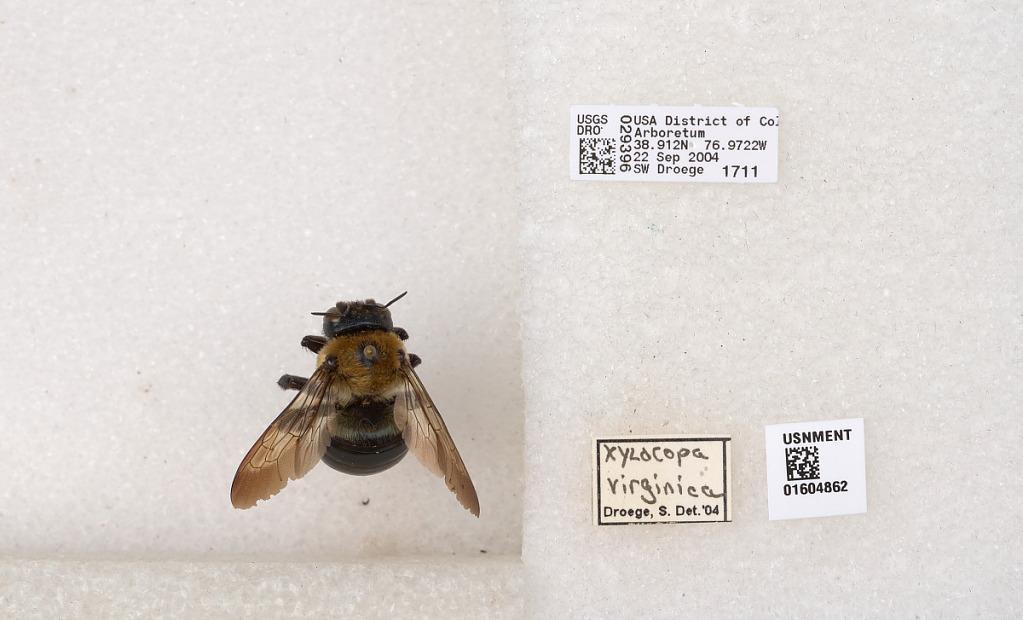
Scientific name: Xylocopa (Xylocopoides) virginica virginica (Linnaeus)
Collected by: S. Droege
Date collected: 2004-9-22
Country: United States
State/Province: Washington, D.C.
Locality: District of Col Arboretum
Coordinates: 38.9119, -76.9722
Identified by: Droege, Sam